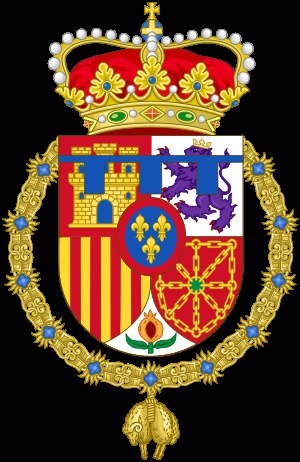
Leonor af Spanien / Titler og prædikater
Våbenskjold
Leonor af Spanien, prinsesse af Asturien, født Leonor de Todos los Santos de Borbón y Ortiz den 31. oktober 2005 i Madrid, Spanien, er en spansk prinsesse. Hun er Felipe 6. af Spanien og Letizia af Spaniens ældste datter, og hun er nummer 1 i den spanske trones arvefølge. Leonor har en yngre søster ved navn Sofia.